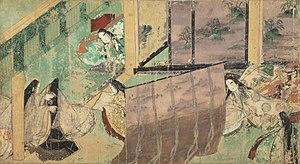
Les Rouleaux illustrés du Dit du Genji forment un emaki japonais datant approximativement de la fin de l’époque de Heian. Ils illustrent le Dit du Genji, classique de la littérature japonaise écrit par Murasaki Shikibu au début du XIᵉ siècle. Cet emaki est aujourd’hui considéré comme un exemple typique du style yamato-e à la cour de Heian, et est d’ailleurs protégé en tant que trésor national du Japon.
Le musée d'art Tokugawa est un musée d'art privé, situé dans l'ancienne résidence « Ōzone Shimoyashiki » à Nagoya, au centre du Japon. Ses collections contiennent plus de 12 000 pièces dont des katanas, des armures, des costumes noh et des masques, des meubles laqués, des céramiques chinoises et japonaises, des calligraphies et des peintures des dynasties chinoises Song et Yuan.
La peinture japonaise, l'un des plus anciens et des plus raffinés des arts visuels japonais, comprend une grande variété de genres et de styles. Comme c'est le cas dans l'histoire des arts japonais en général, la longue histoire de la peinture japonaise présente à la fois la synthèse mais aussi la concurrence entre l'esthétique japonaise native et l'adaptation d'idées importées, principalement de la peinture chinoise, particulièrement influente dans un certain nombre de domaines.
Le Dit du Genji est une œuvre considérée comme majeure de la littérature japonaise du XIᵉ siècle, attribuée à Murasaki Shikibu. Comme avec la plupart des ouvrages de l'époque de Heian, le Dit du Genji a probablement été écrit principalement en caractères kana et non en caractères chinois, car il a été écrit par une femme pour un public féminin.
Le Roman de Genji est un film d’animation sorti en 1987 au Japon et réalisé par Gisaburō Sugii. Il s’agit d’une adaptation du célèbre roman Le Dit du Genji de Murasaki Shikibu, datant du XIᵉ siècle.
Littérature du Xe siècle - Littérature du XIe siècle - Littérature du XIIᵉ siècle - Littérature du XIIIe siècle - Littérature du XIVe siècle
L'art japonais date des premières traces découvertes au Japon, dans les environs du Xᵉ millénaire av. J.-C., jusqu'à nos jours.
L'époque de Heian est l'une des 14 subdivisions traditionnelles de l'histoire du Japon. Cette période, précédée par l'époque de Nara, commence en 794 et s'achève en 1185 avec l'époque de Kamakura. L'ancienne capitale, Nara, est abandonnée au profit de la création de Heian-kyō, future Kyoto.
Le terme « trésor national » est utilisé au Japon depuis 1897 pour désigner les biens les plus précieux du patrimoine culturel du Japon